Portland Tiara

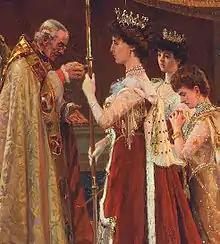
Winifred (left) at the anointing of Queen Alexandra, 1902

The Portland Tiara was a diamond-encrusted gold and silver tiara made by Cartier for Winifred, Duchess of Portland to wear at the coronation of Edward VII and Queen Alexandra in 1902. It was exhibited at the Harley Gallery and Foundation's Portland Collection from 2016 until it was stolen and broken up in November 2018. The tiara was estimated to be worth £3.75 million.